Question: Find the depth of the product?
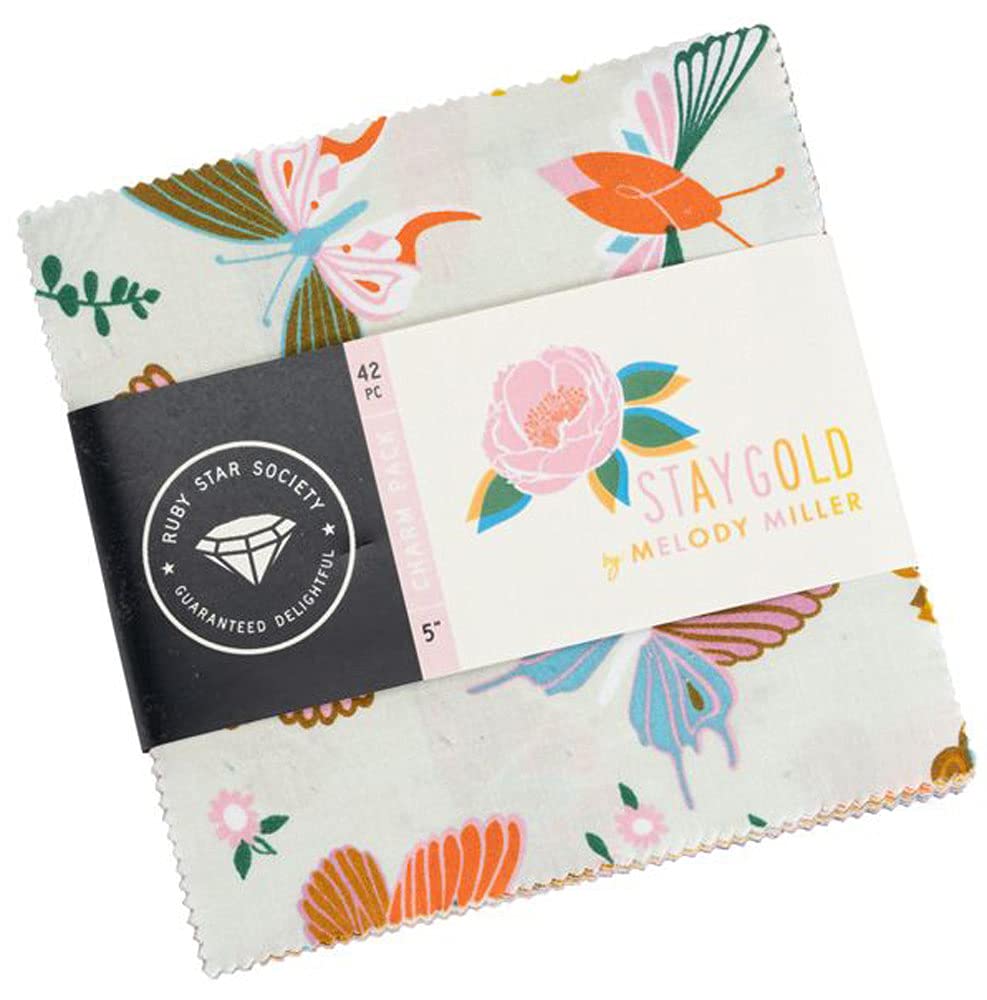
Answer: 5.0 inch